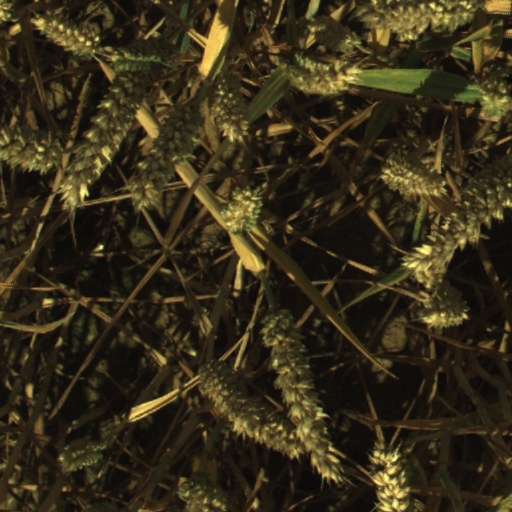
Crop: wheat